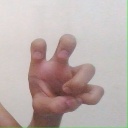
अक्षर: छ